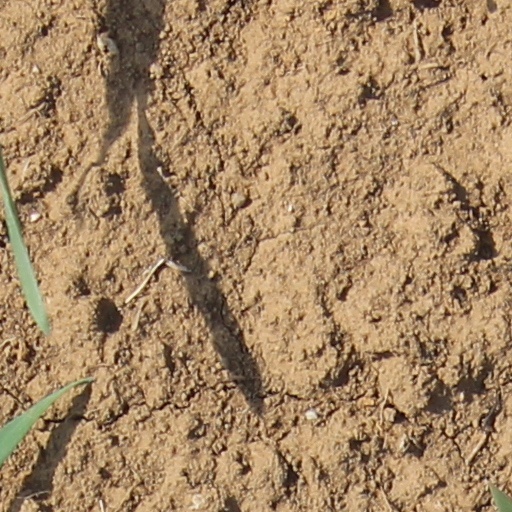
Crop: wheat